Kasey Kahne

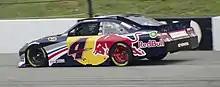
Kasey Kahne in the No. 4 at Pocono Raceway in 2011.

On April 13, 2010, Kahne announced that he would be leaving Richard Petty Motorsports at the end of the 2010 season to race in 2012 with Hendrick Motorsports, driving the No. 5. On August 10, 2010, Team Red Bull officially announced that Kahne would drive one of their cars for the 2011 NASCAR Sprint Cup season, a tenure that would start in the 2010 season after Kahne was released from RPM. Kahne used the number 4 for his Red Bull Toyota, an homage to the number he used in Sprint Cars. Prior to the acquisition, the No. 4 was made famous by Morgan-McClure Motorsports. Kahne won his first pole for Red Bull Racing the year prior at the 2010 season finale at Homestead driving the No. 83. On June 9, 2011, it was announced that Farmers Insurance Group would sponsor Kahne for 22 races in 2012. It was also announced that his current crew chief Kenny Francis will join him at Hendrick.